Taikoz

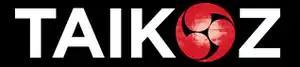
Taikoz logo

Taikoz is a taiko ensemble based in Sydney, Australia. Formed in 1997, they are credited with not only being an early Australian taiko ensemble, but for also broadly expanding interest in taiko performance in Australian society.